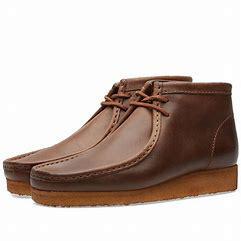
Brand: Clarks
Model: Wallabee